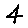
Label: 4